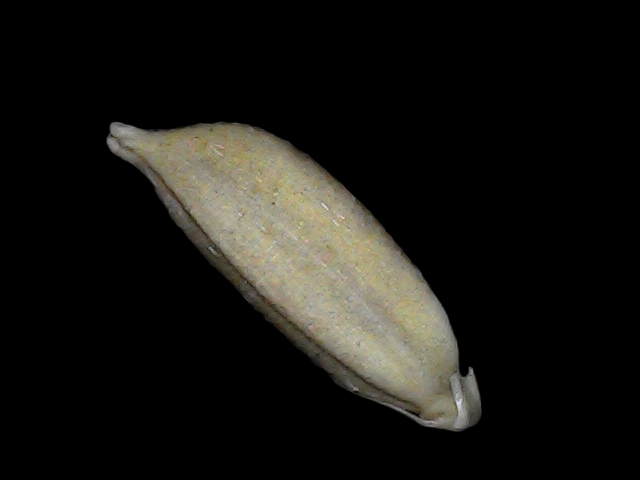
Rice variety: Bd34